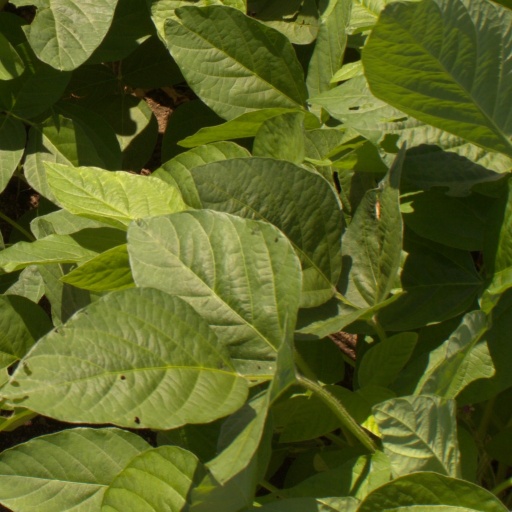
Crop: soybean